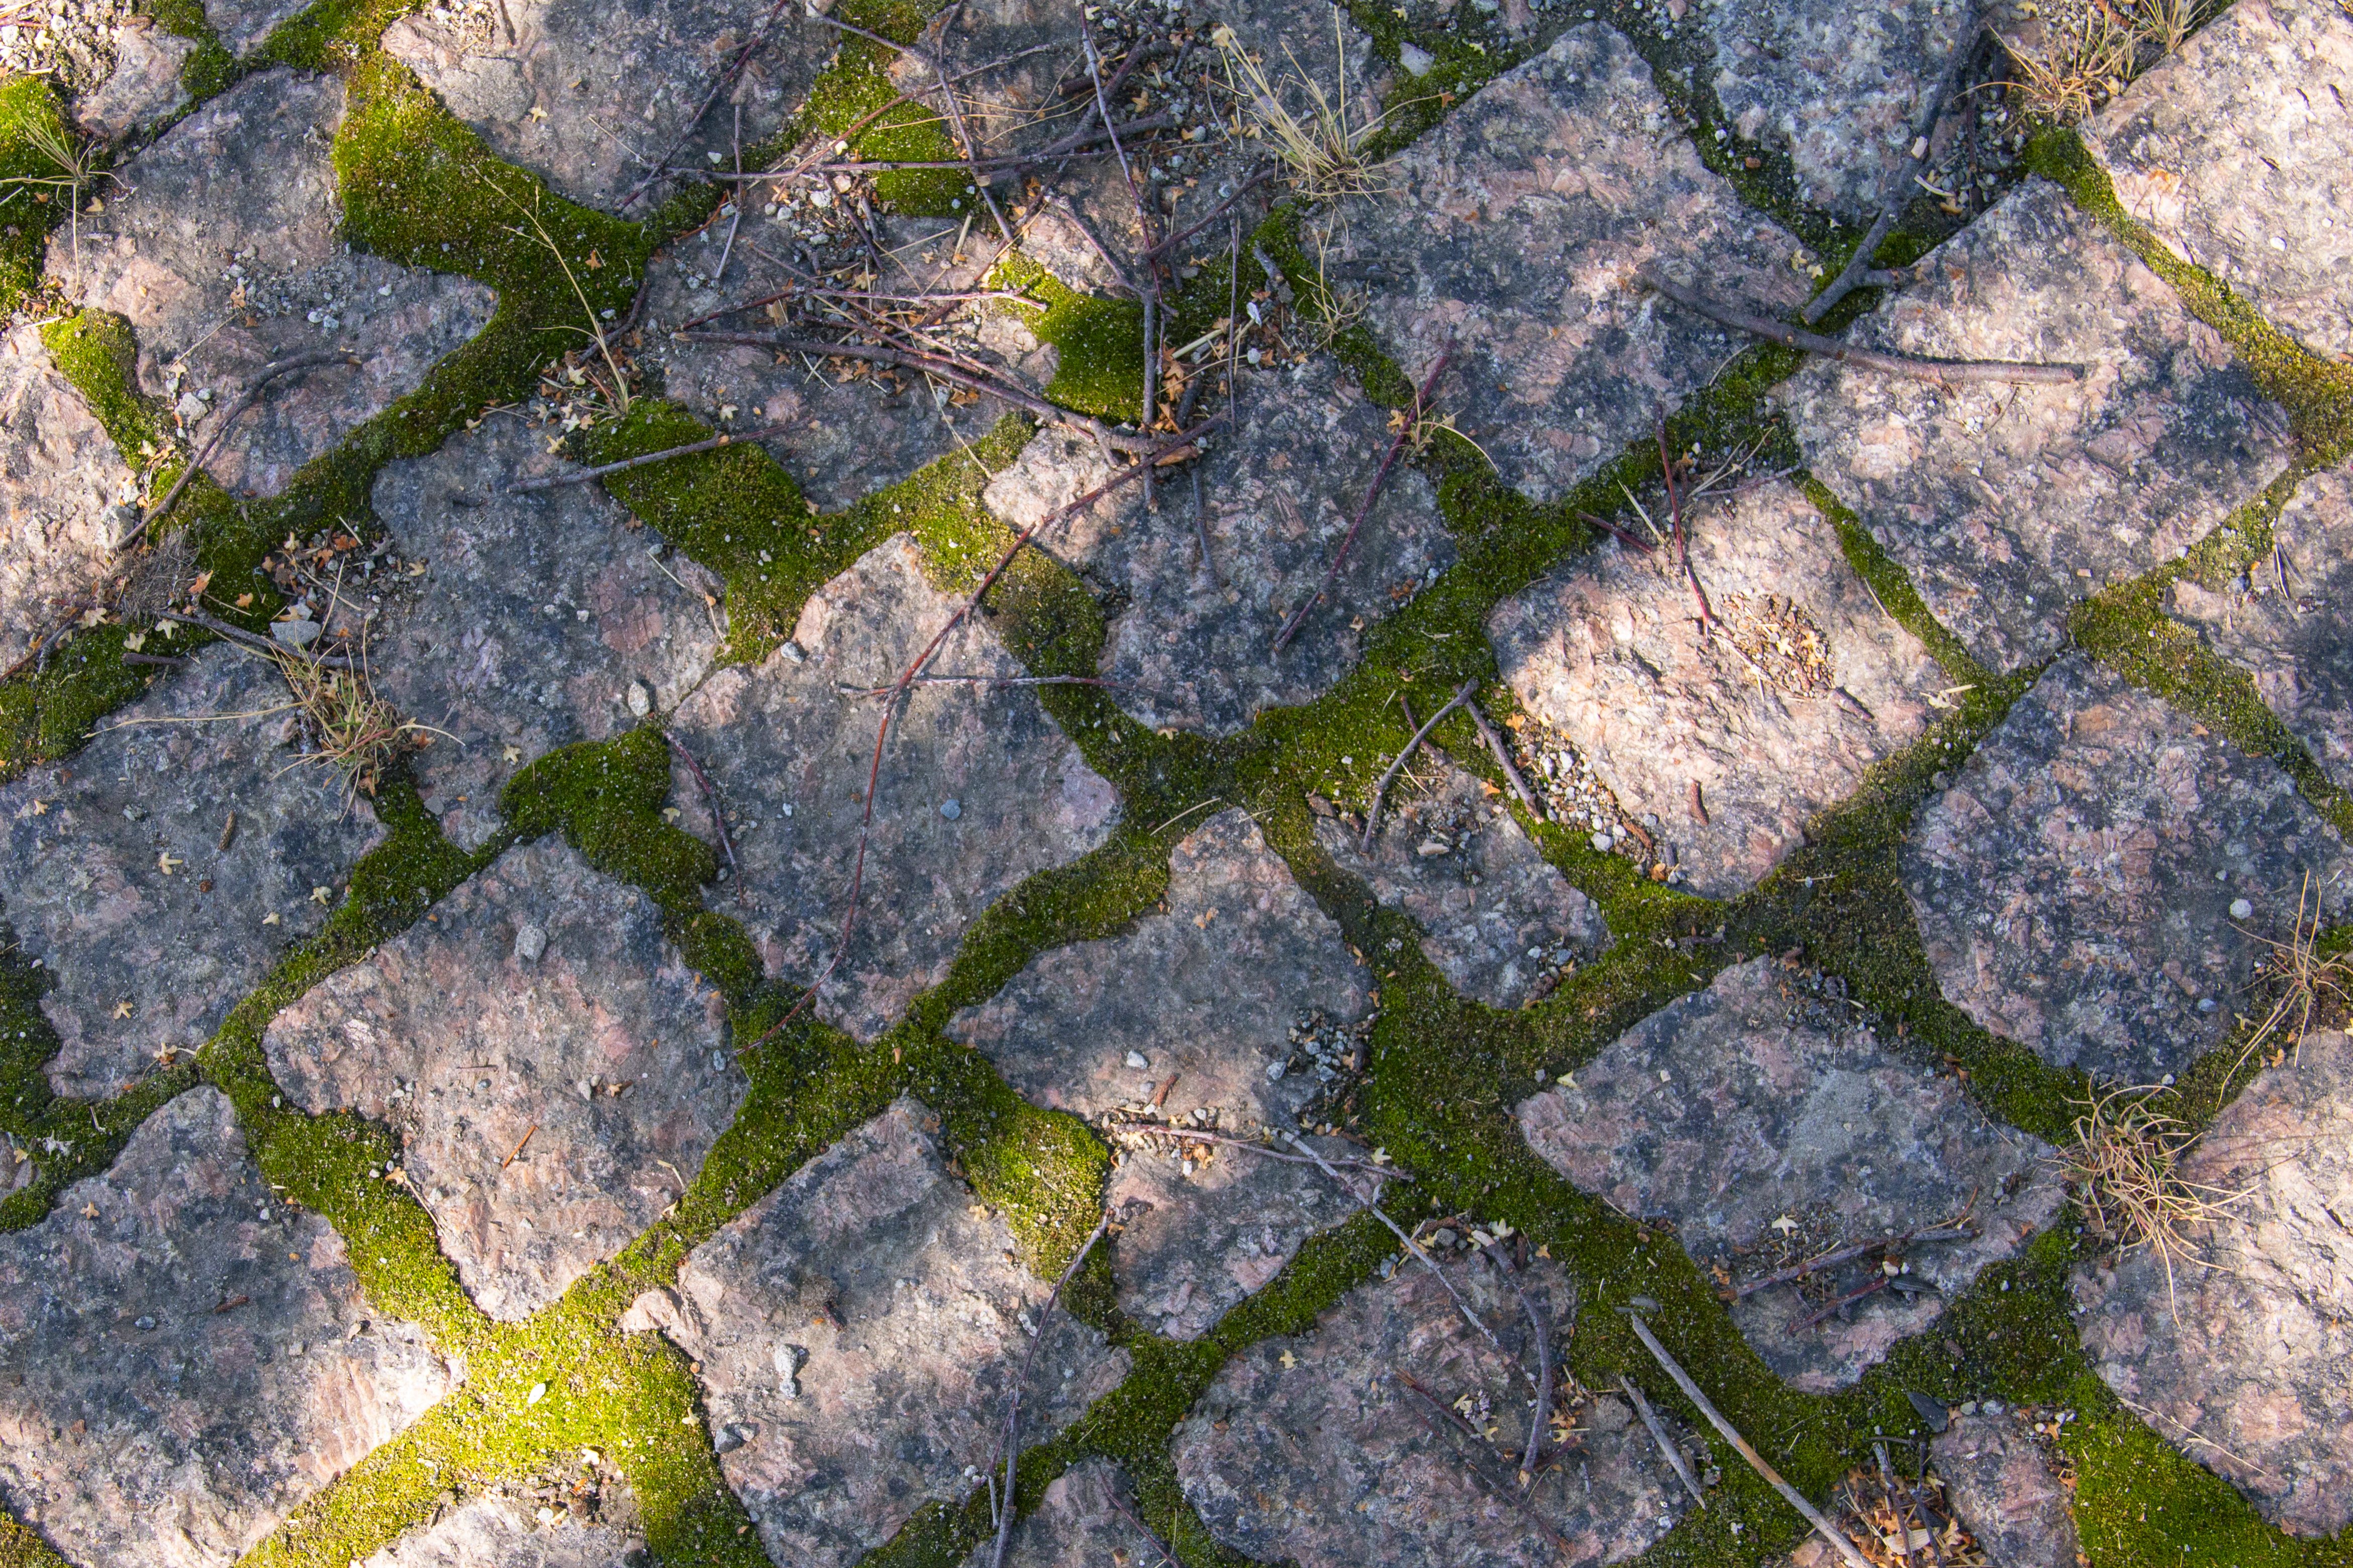
moss, stones, pavement, cobblestone, vegetation, rock, pattern, grass, wall, geology, design, road surface, stone wall, plant, algae, non vascular land plant